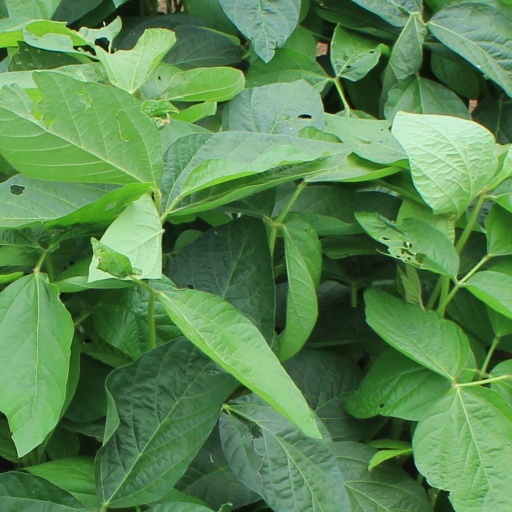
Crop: soybean